Qatari art

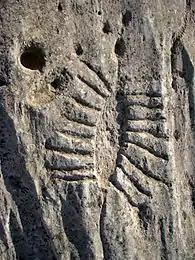
Rock carvings in Jebel Jassassiyeh depicting a boat

A simple form of embroidery practiced by Qatari women was known as "kurar". It involved four women, each carrying four threads, who braided the threads on articles of clothing, mainly "thawbs" or "abayas". The braids, varying in color, were sewn vertically. It was similar to heavy chain stitch embroidery. Gold threads, known as "zari", were commonly used. They were usually imported from India.